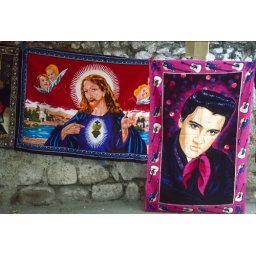
teatowels on sale in a street market